Castle Rising Castle

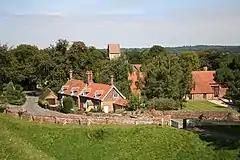
The planned settlement of Castle Rising, seen from the castle

The fortification of Castle Rising was constructed in a carefully designed landscape. In front of the castle was the town of Castle Rising, moved to its new site when the castle was built. The settlement appears to have been laid out to a grid-plan design, possibly bounded by ditches; with the castle positioned just behind it, in a similar fashion to that at New Buckenham and Malton Castle. A dovecot and a religious house were founded nearby; both of these were important symbols of lordship at the time, and were considered essential parts of a properly established castle.